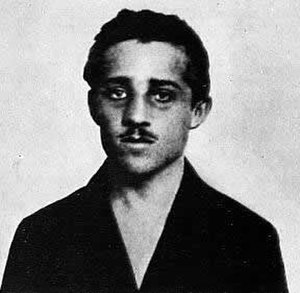
Mordet i Sarajevo / Forhistorie / Forberedelse af attentatet
Gavrilo Princip
Attentatet i Sarajevo den 28. juni 1914 på den østrig-ungarske ærkehertug Franz Ferdinand og hans gemalinde Sophie Chotek, hertuginde af Hohenberg udløste julikrisen, der førte til udbruddet af 1. verdenskrig.